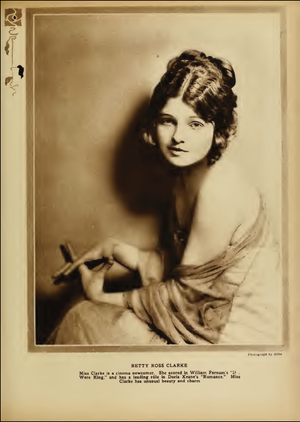
May Clarke, née le 1ᵉʳ mai 1892 à Langdon et morte le 24 janvier 1970 à Los Angeles, est une actrice américaine, connue comme Betty Ross Clarke.